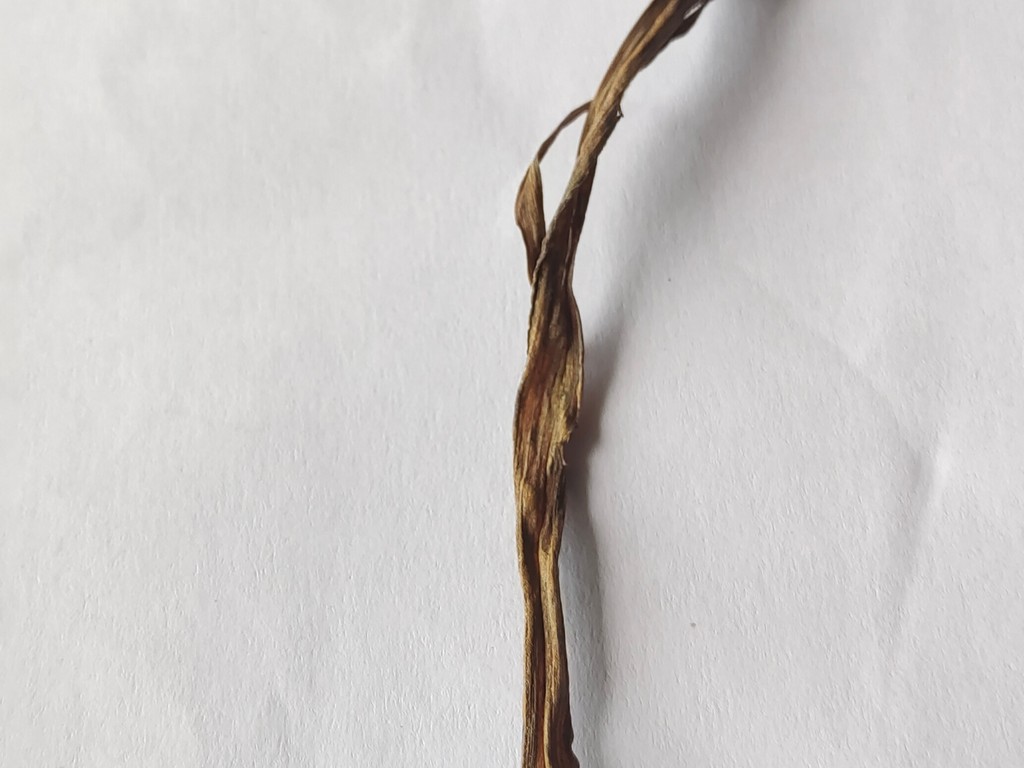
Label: Dried